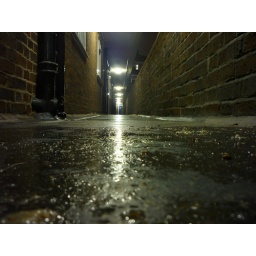
gascoyne house e9 balcony, taken from ground level above ice, 2010-12-21, 21-49-38